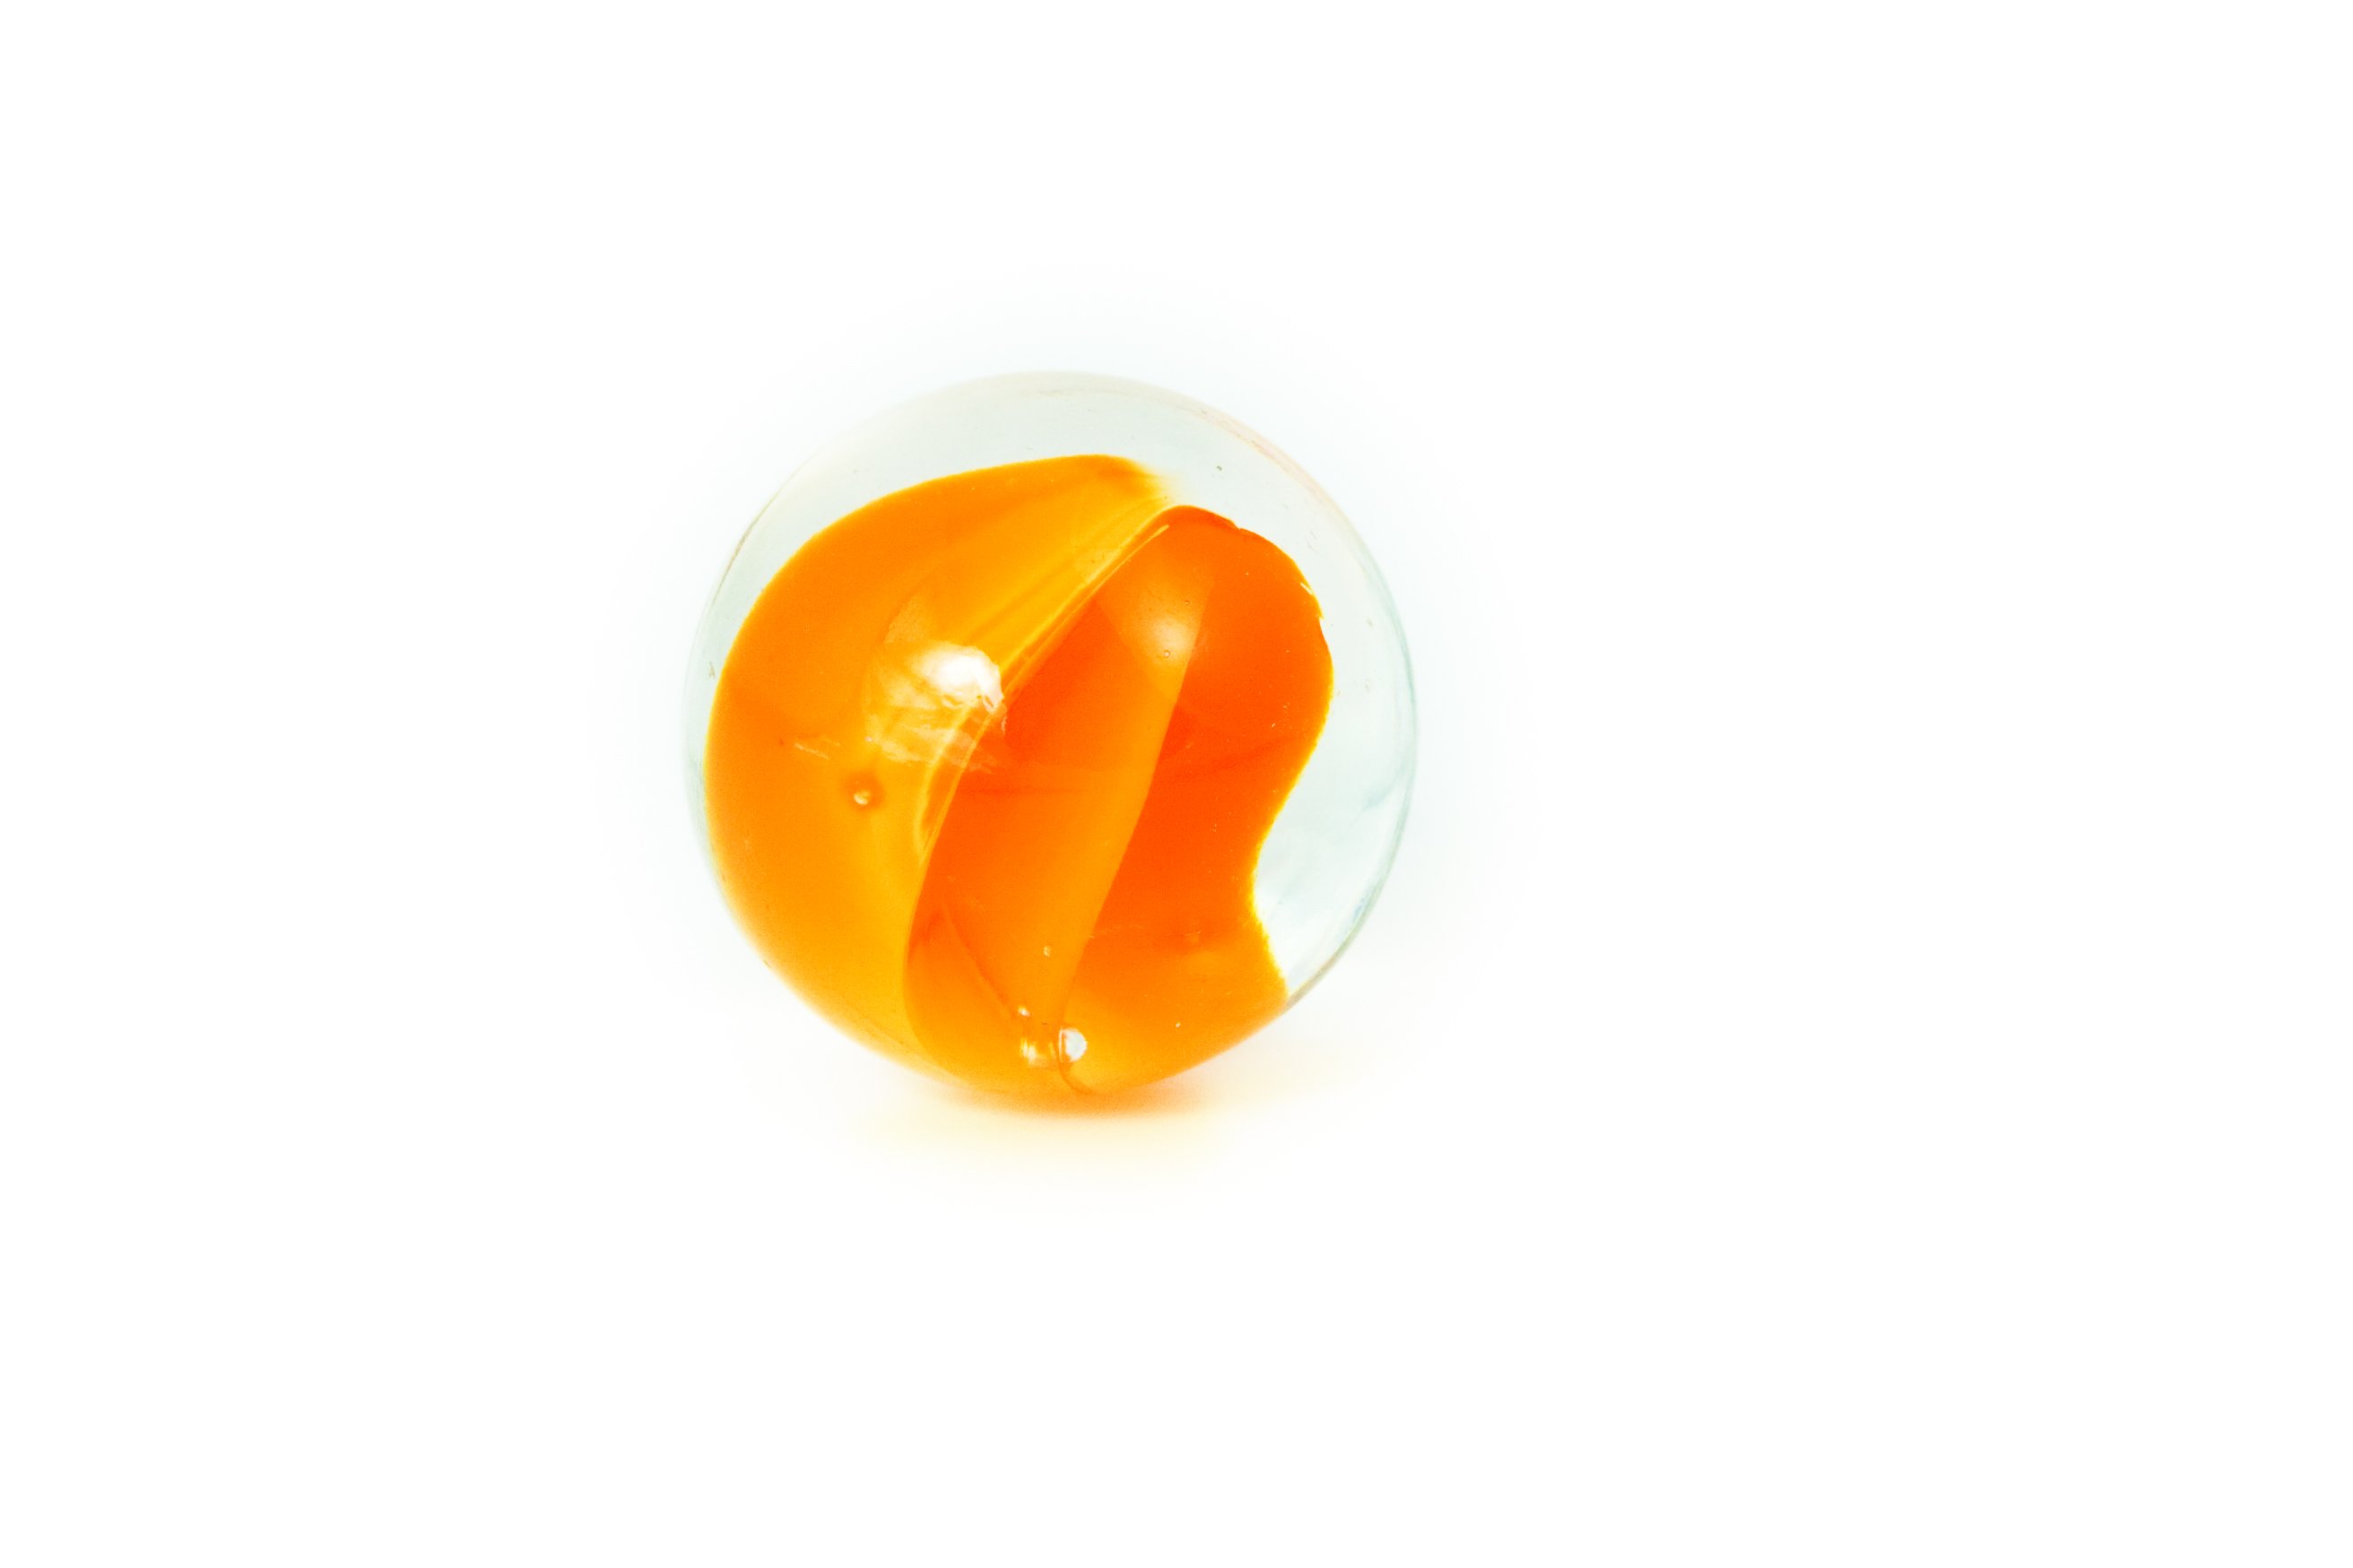
plant, white, fruit, orange, food, produce, one, background, single, marble, balls, flowering plant, land plant